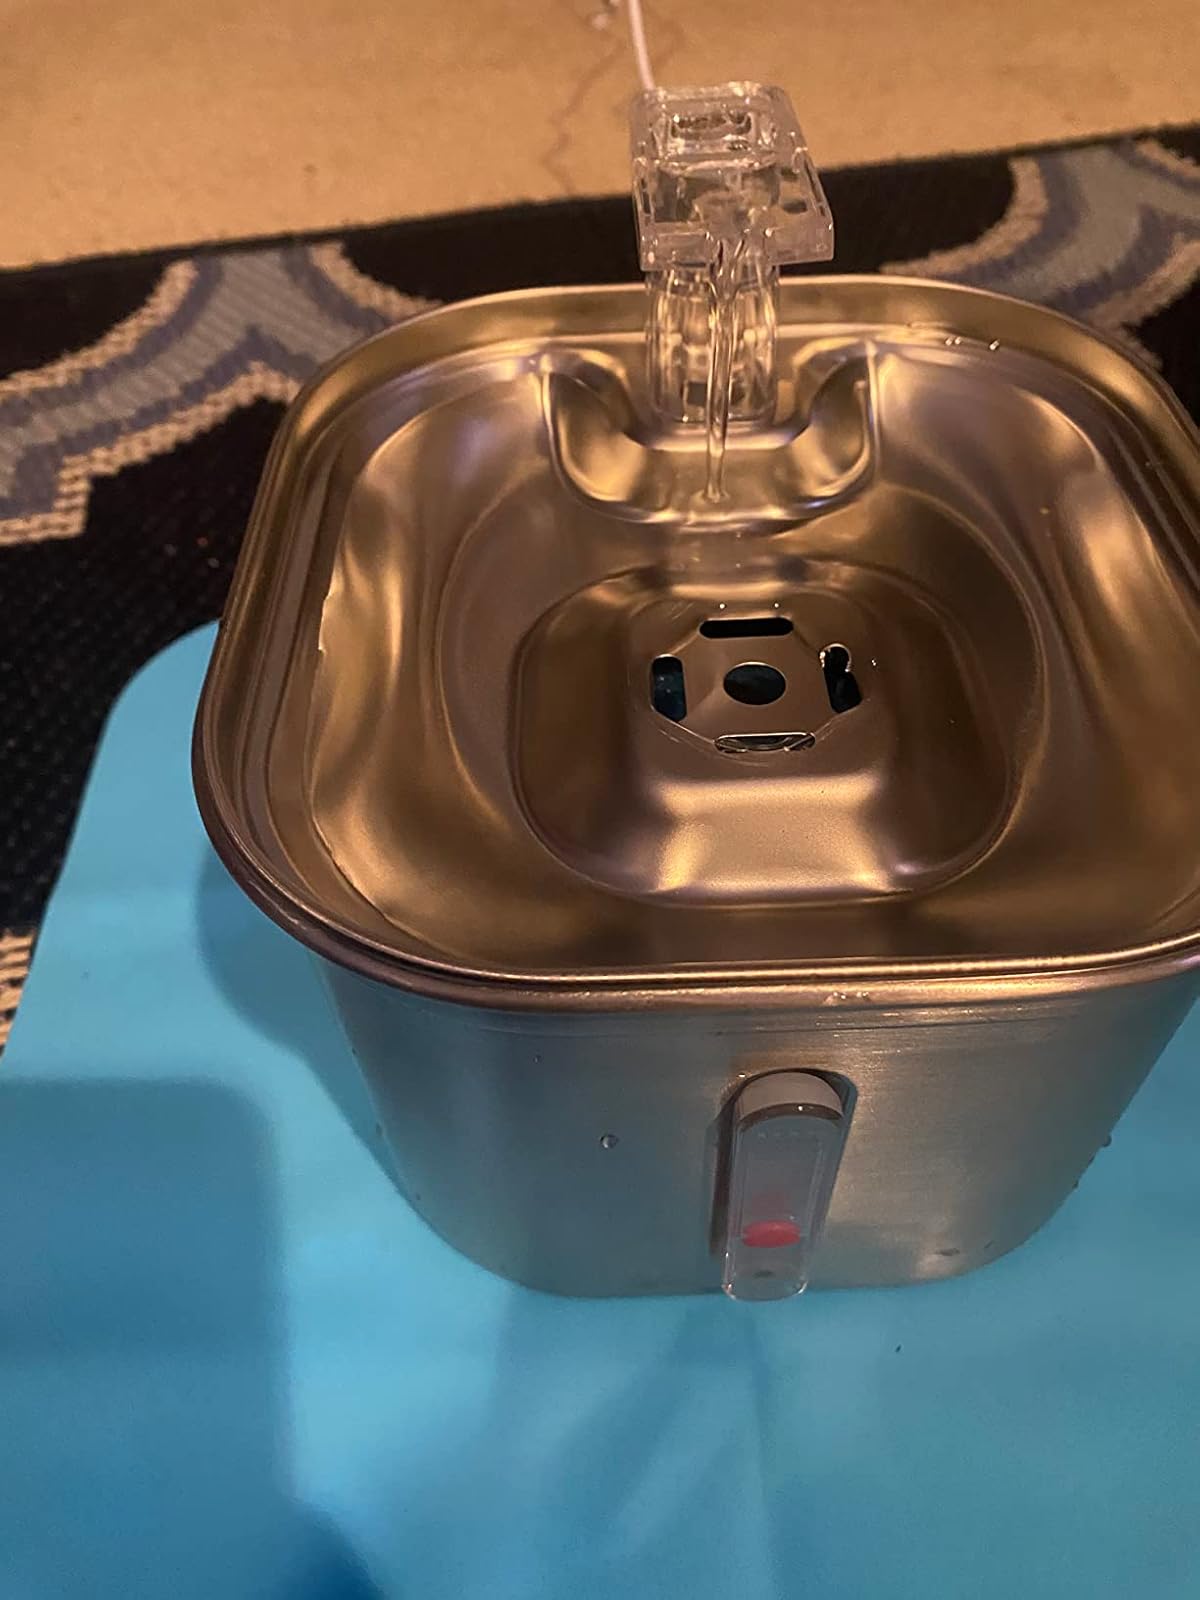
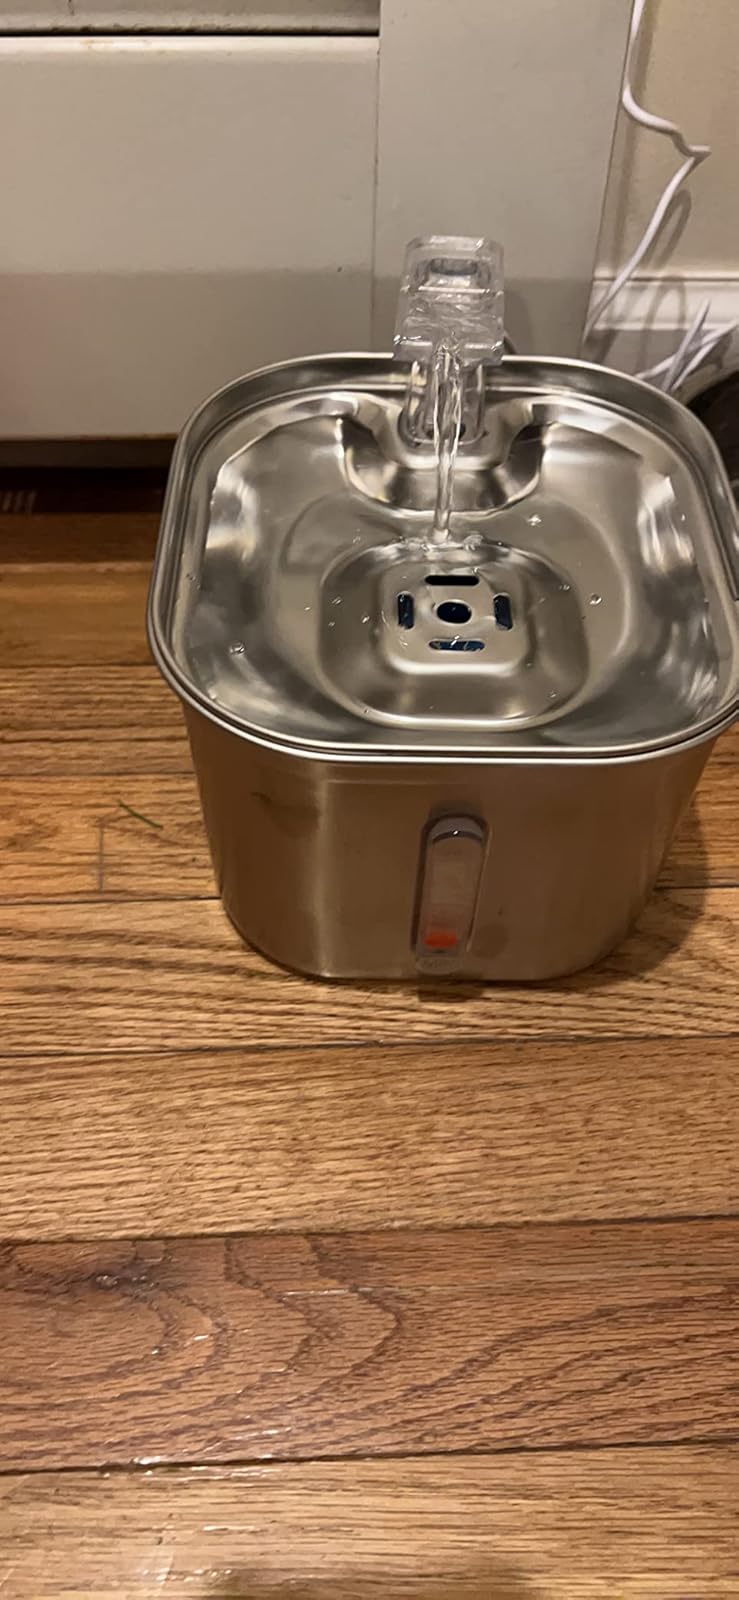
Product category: items_bowl
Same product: yes